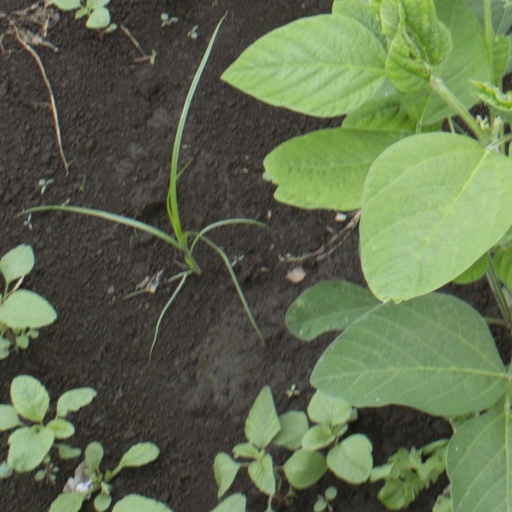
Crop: soybean